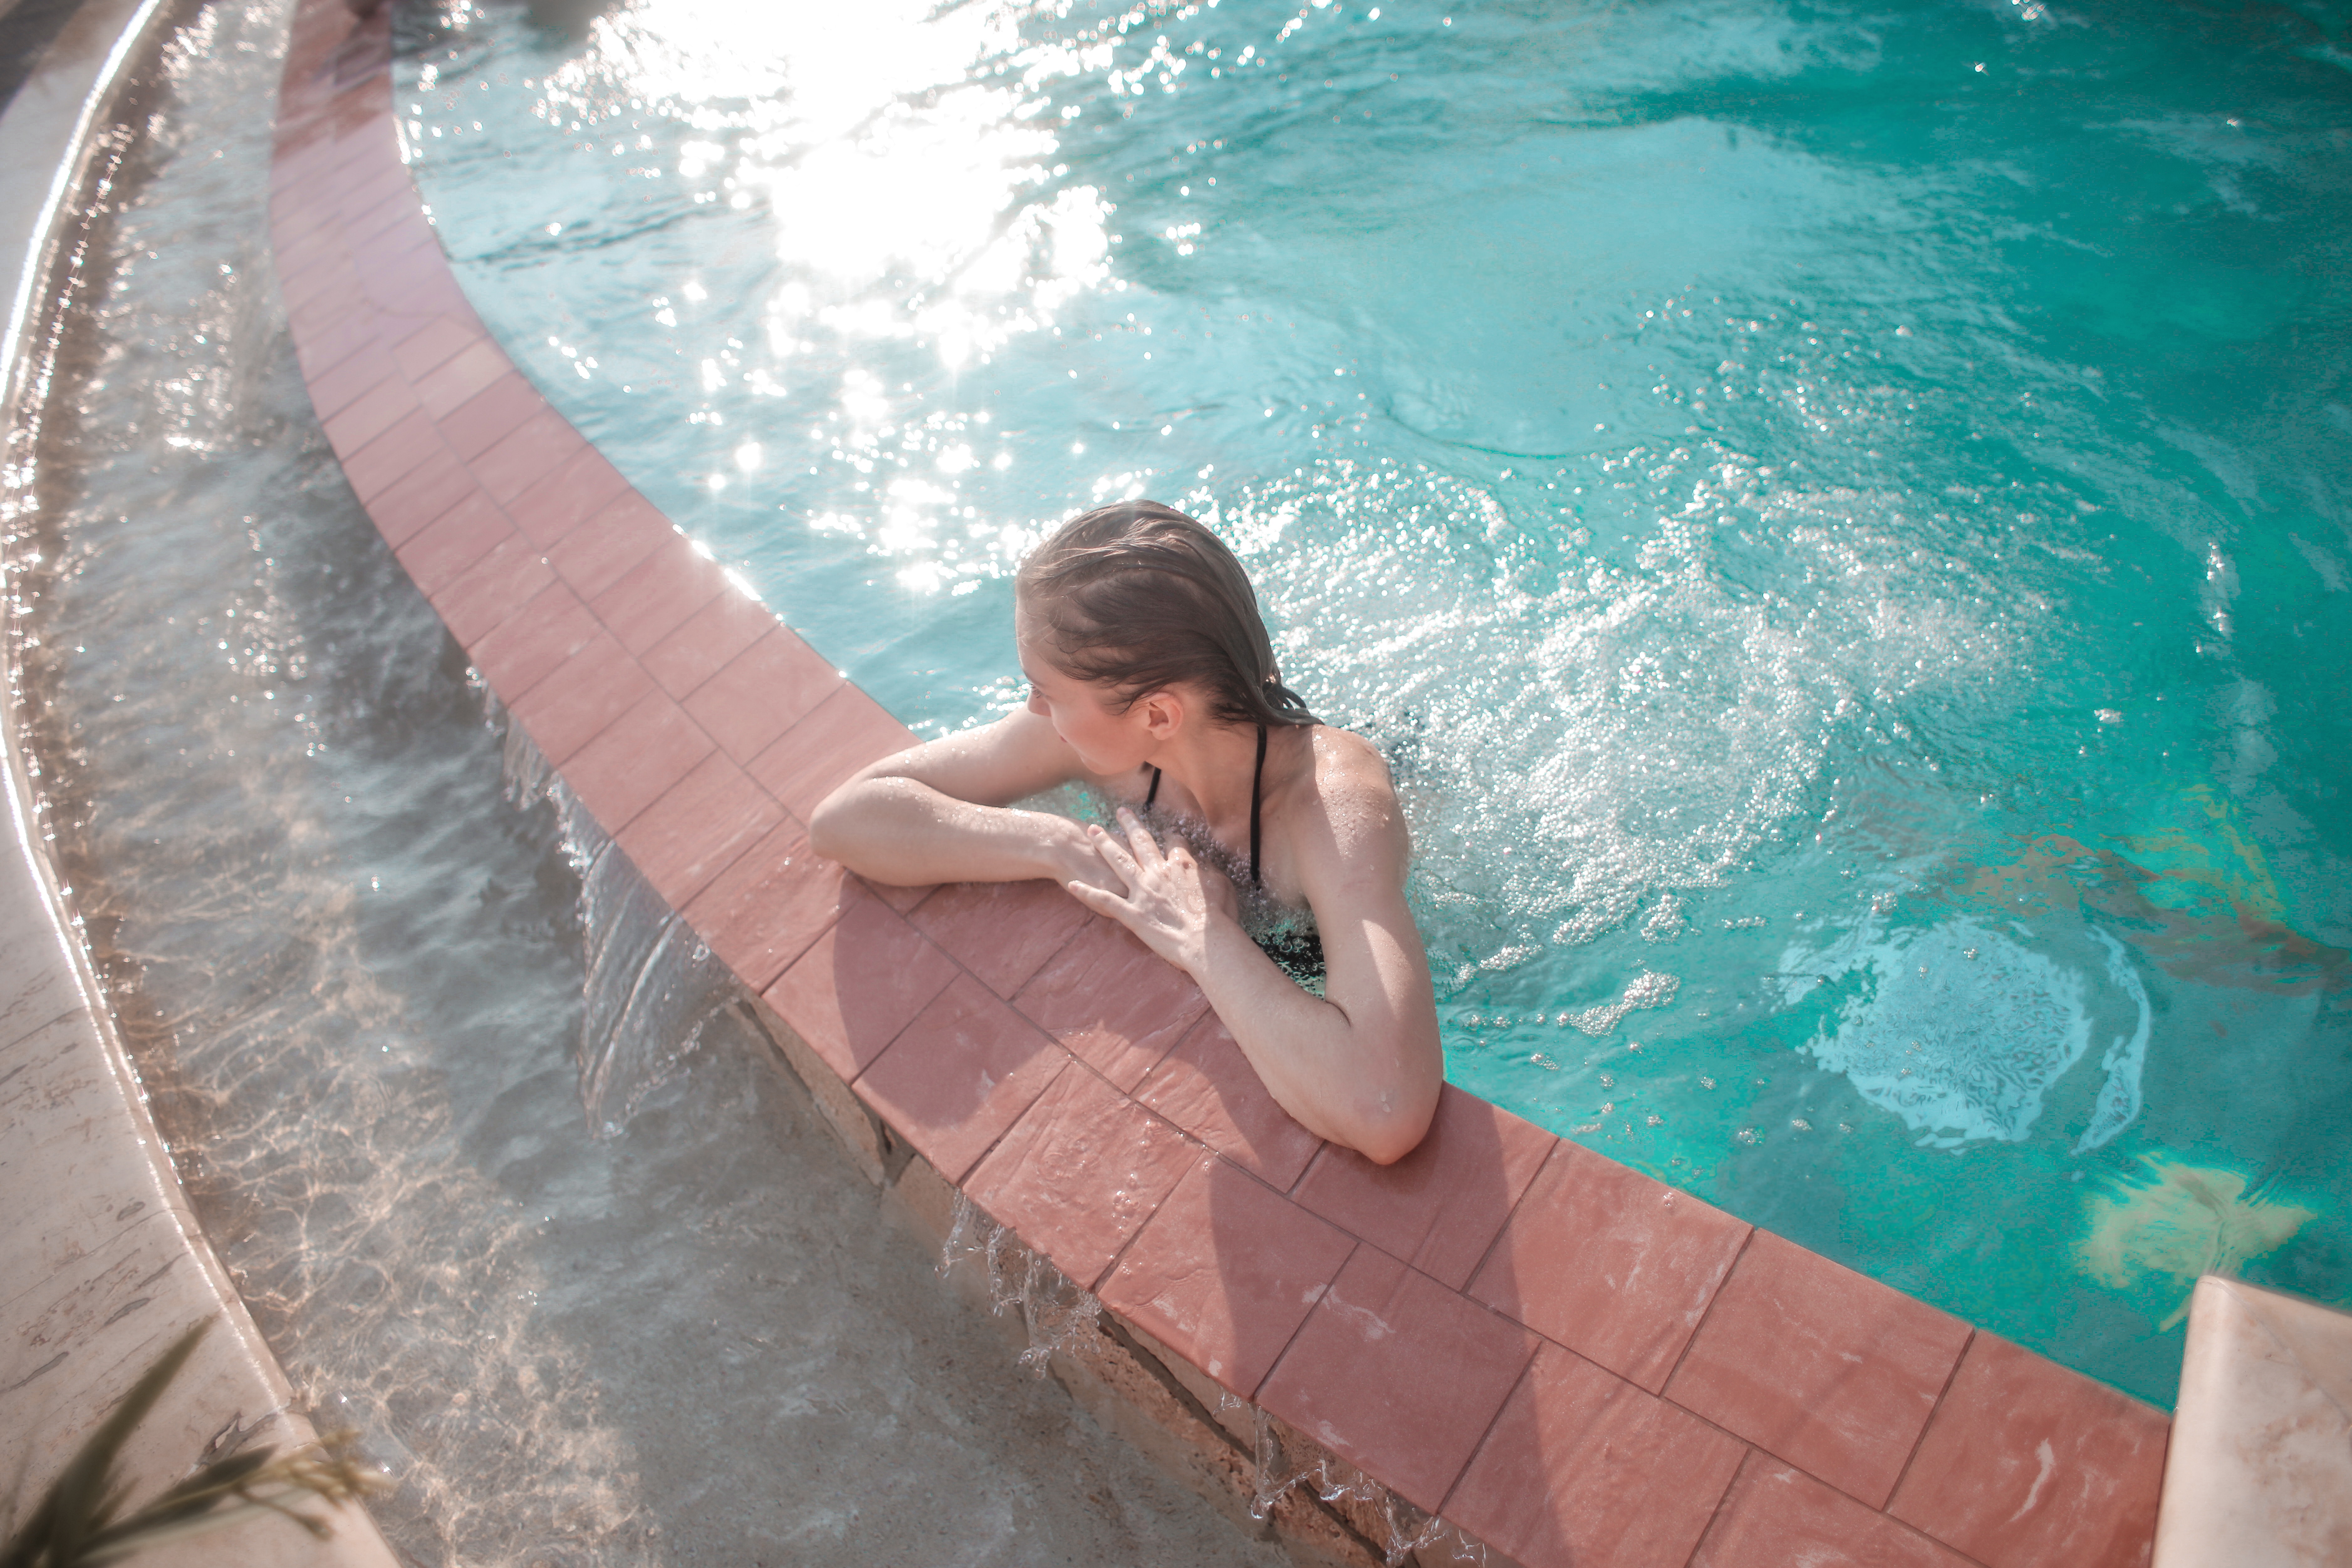
water, photograph, leisure, swimming pool, vacation, fun, girl, beauty, sea, summer, recreation, swimming, water feature, swimwear, wave